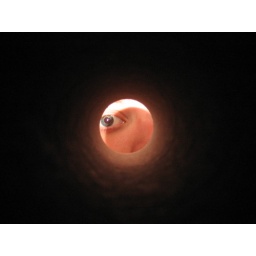
A picture of my eye taken through a cardboard tube that used to have kitchen towel wrapped around it.